Lutheran Church – Missouri Synod

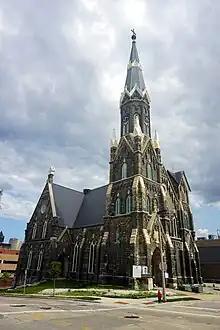
Trinity Evangelical Lutheran Church in Milwaukee, Wisconsin

The original constitution of the LCMS stated that one of its purposes is to strive toward uniformity in practice, while more recent changes to those documents also encourage responsible and doctrinally sound diversity. The synod requires that hymns, songs, liturgies, and practices be in harmony with the Bible and "Book of Concord". Worship in LCMS congregations is generally thought of as orthodox and liturgical, utilizing a printed order of service and hymnal, and is typically accompanied by a pipe organ or piano. The contents of LCMS hymnals from the past, such as "The Lutheran Hymnal" and "Lutheran Worship", and those of its newest hymnal, "Lutheran Service Book", highlight the synod's unwavering stance towards more traditional styles of hymnody and liturgy. More traditional LCMS Lutherans point to the Lutheran Confessions in their defense of liturgical worship.